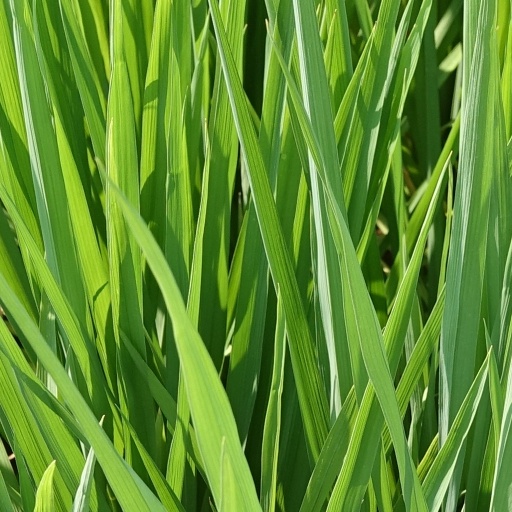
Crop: rice